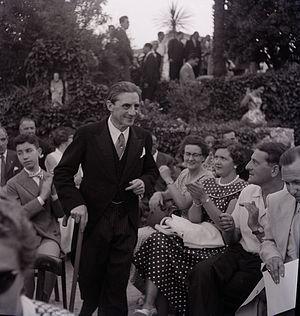
Sir John Barbirolli, CH, né Giovanni Battista Barbirolli, est un chef d’orchestre et violoncelliste anglais.